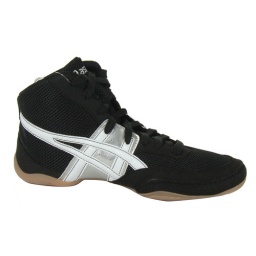
Asics Matflex 2 Wrestling Shoe in black and silver 2